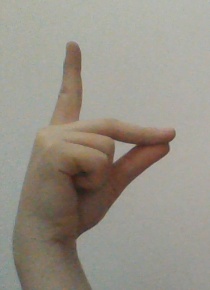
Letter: ta